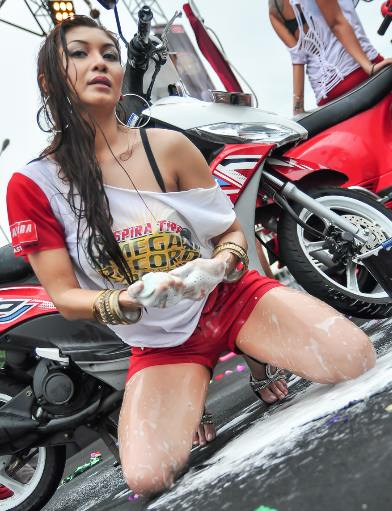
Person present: Yes